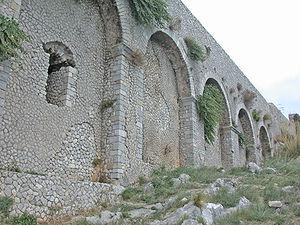
Terracine est une ville italienne de la province de Latina dans le Latium en Italie.